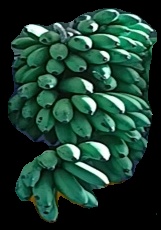
Variety: rasbale
Grade: grade2